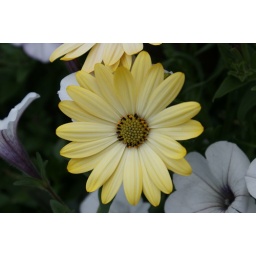
There was no color correction on here. It was just a yellow flower surrounded by white ones.